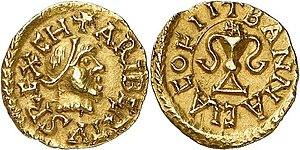
Triens frappé à Bannaciaco, Banassac (Lozère). Avers
Caribert II, roi d'Aquitaine à partir de 629. Il est le fils du roi des Francs Clotaire II et de Sichilde. Il est roi d'Aquitaine de 629 à sa mort en 632.